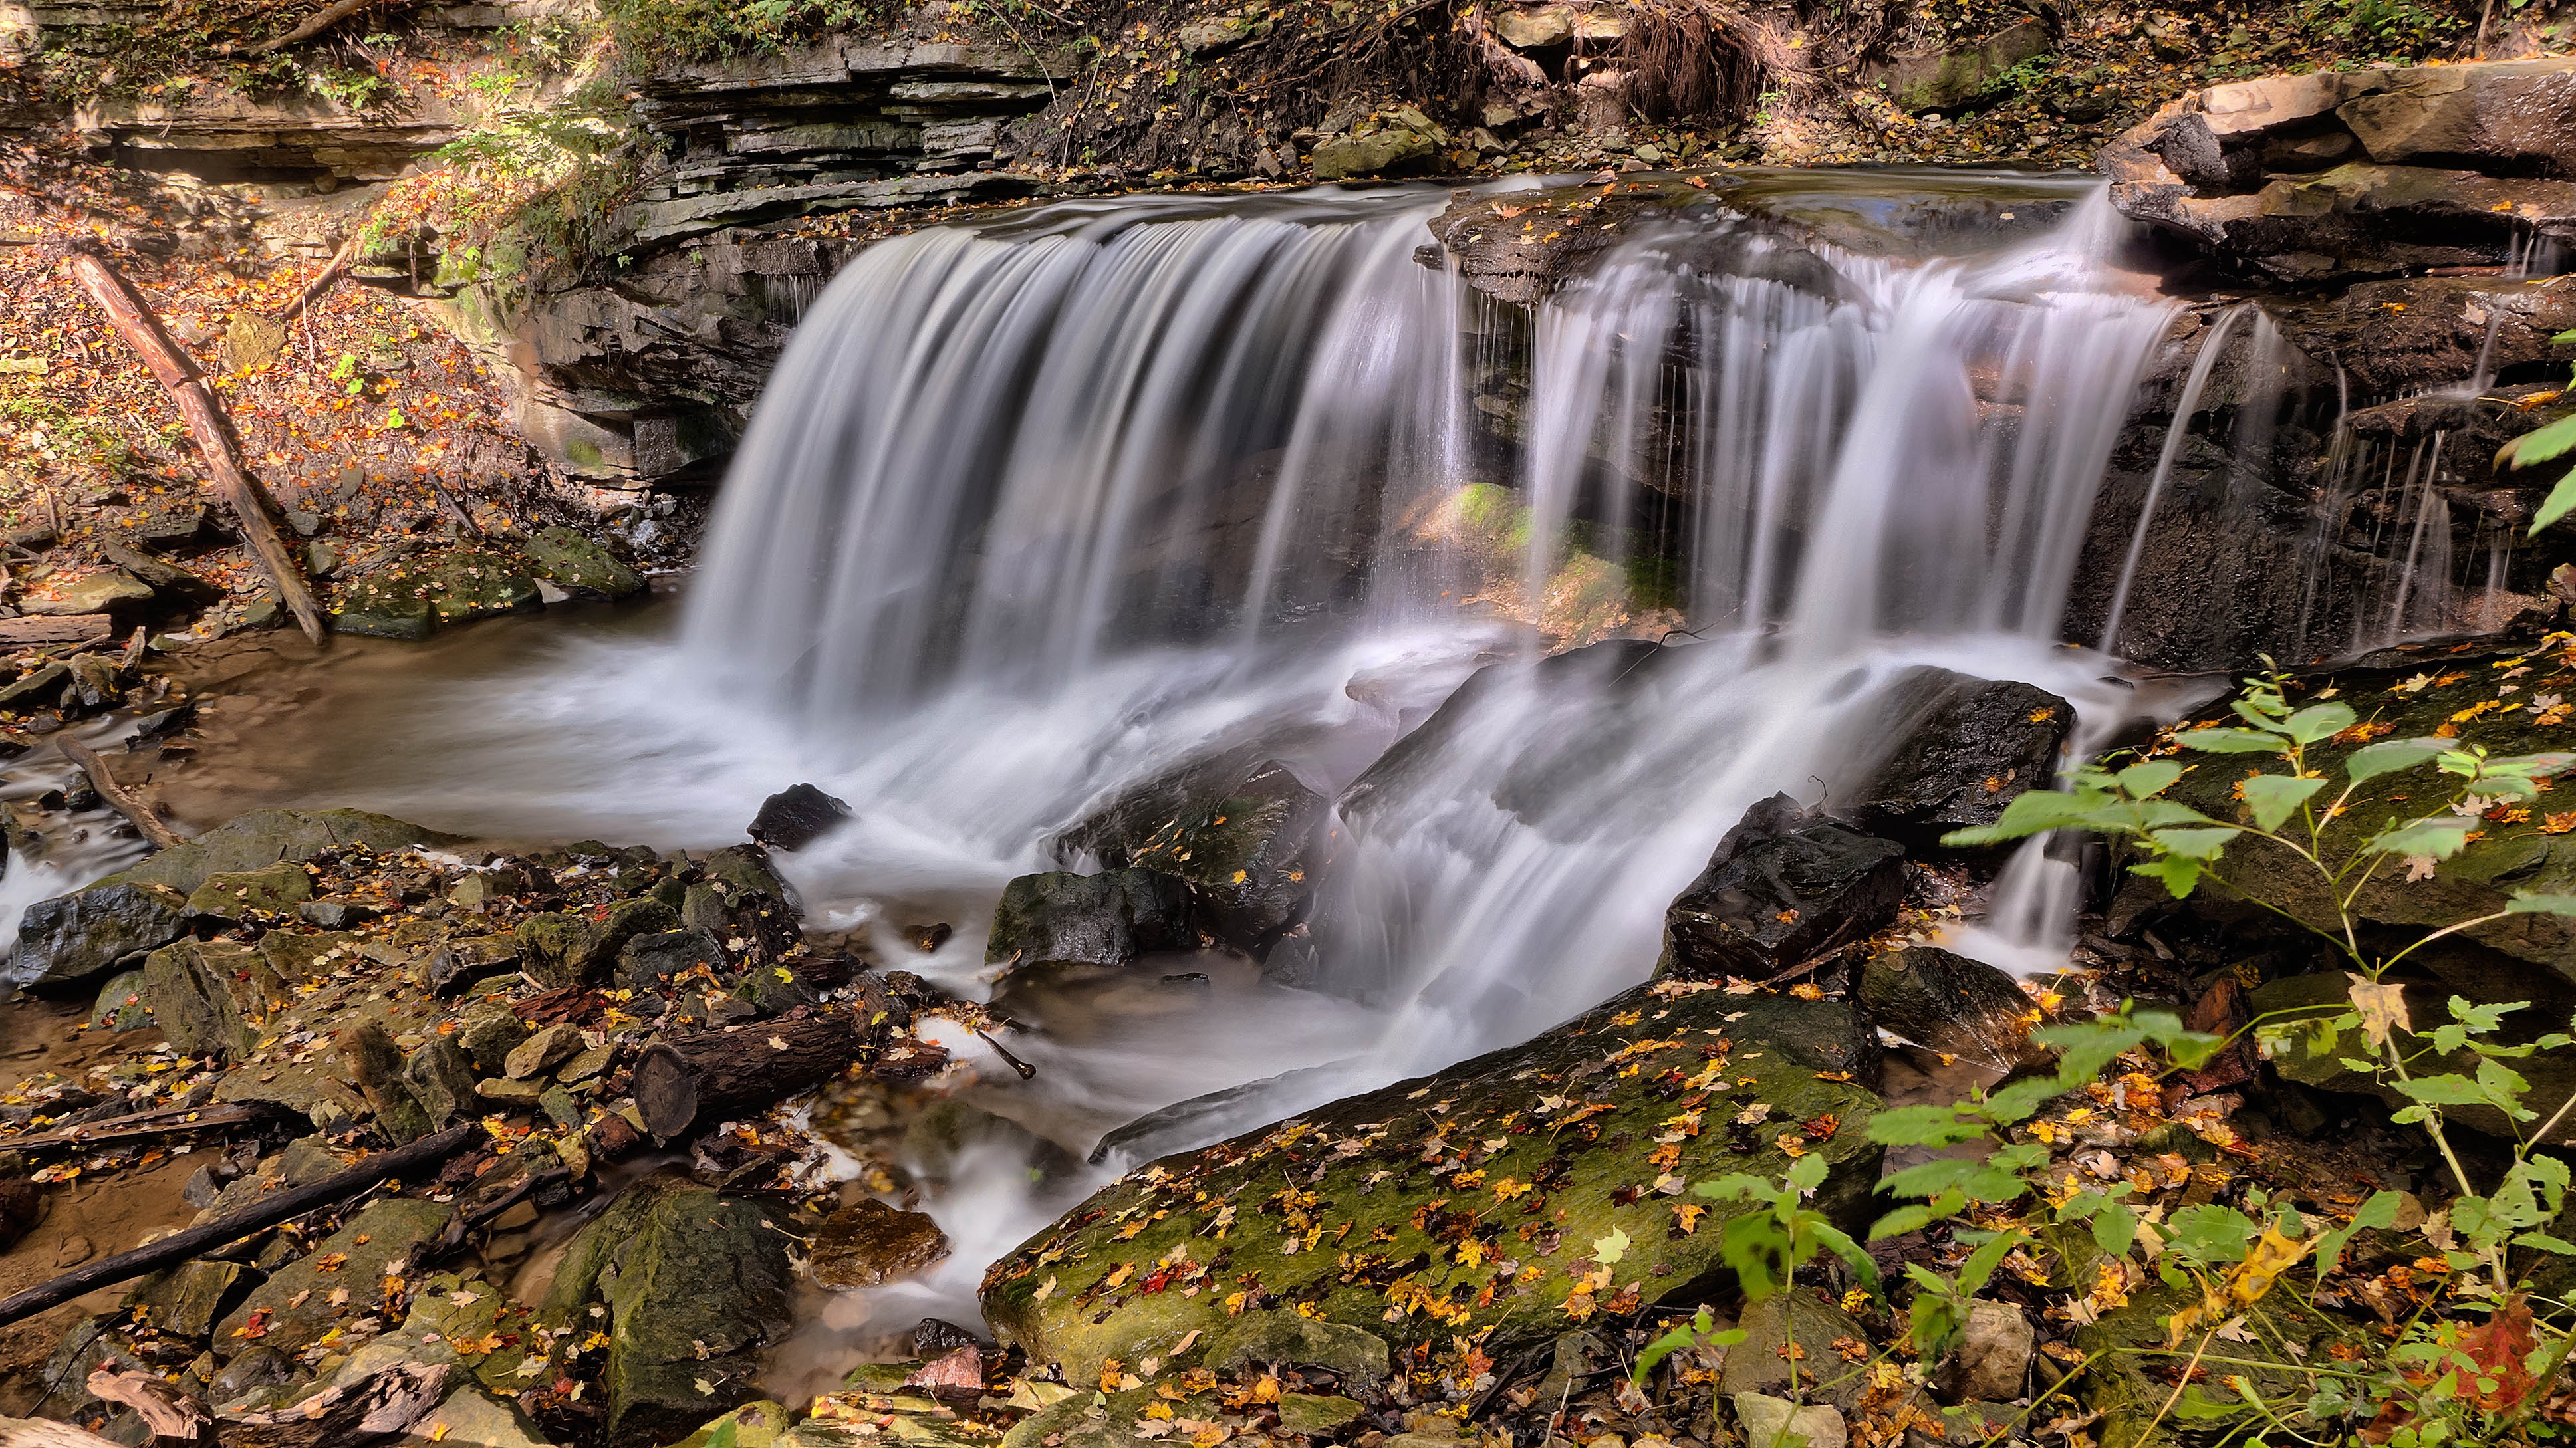
waterfall, body of water, water resources, natural landscape, nature, water, watercourse, stream, nature reserve, state park, chute, river, leaf, water feature, rock, creek, mountain river, tree, fluvial landforms of streams, landscape, forest, plant, riparian zone, rapid, autumn, wildlife, ravine, rainforest, national park, riparian forest, moss